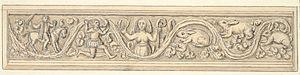
John Ingleby, né en 1749 et mort en 1808, est un peintre britannique d'origine galloise dont la spécialité était la peinture de petite dimension, notamment de paysages.